Archibald Bulloch

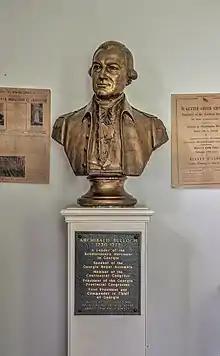
Bust of Bulloch at the Washington-Wilkes Historical Museum

Bulloch was born in 1730 in Charleston, South Carolina. He was the son of James Bulloch (1701–1780) and his wife Jean (daughter of Rev Archibald Stobo), both Scots, and was named after his maternal grandfather. After receiving his education in Charleston, he began to practice law and was commissioned as a lieutenant in the South Carolina militia.